GWR 517 Class

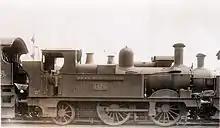
1473 "Fair Rosamund"

The earlier ones were rebuilt from saddle tanks while the later ones were built as side tanks from the beginning. The 3571 Class were very closely related, its prototype being a minor rebuild of 517 class No. 1477 in 1895. Then ten new locos followed in the next two years. Returning to the 517 class, various bunker and cab combinations also evolved, and after their last rebuilding, the locos with enclosed cabs and large bunkers were effectively the progenitors of Collett's 4800 class. In 1898, No. 1473 was named "Fair Rosamund", to work a royal train on the Blenheim and Woodstock branch line. The locomotive was then regularly used for the Woodstock branch in subsequent years.